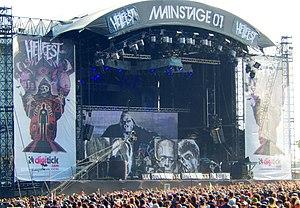
Rob Zombie au Hellfest 2014
Rob Zombie, de son vrai nom Robert Bartleh Cummings, né le 12 janvier 1965 à Haverhill, dans le Massachusetts, est un chanteur et musicien de metal américain, ainsi qu'un réalisateur de films d'horreur. Après avoir formé le groupe White Zombie à la fin des années 1980 et édité six albums enregistrés en studio, il forme un nouveau groupe, Rob Zombie, et publie six albums, dont le dernier est sorti en 2016.